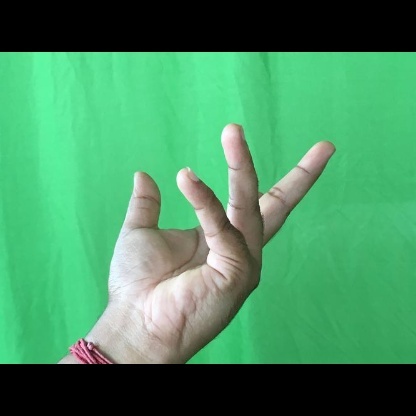
Mudra: Alapadmam